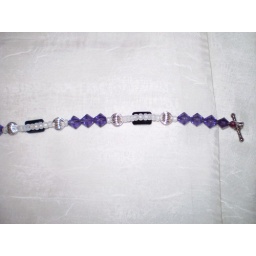
18&amp;quot; silver, black, white, and purple choker in glass and silver.I particularly like how the white beads lay over the black.